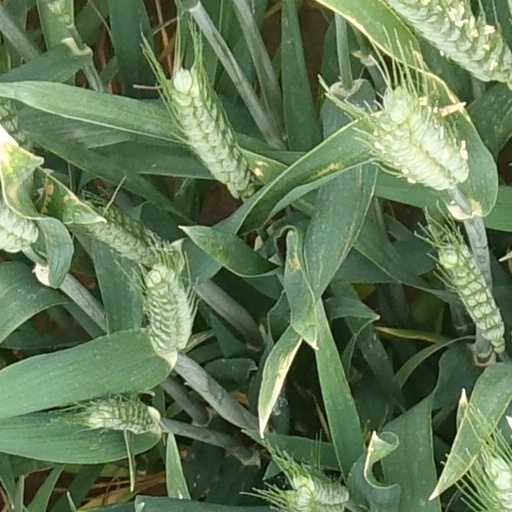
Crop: wheat